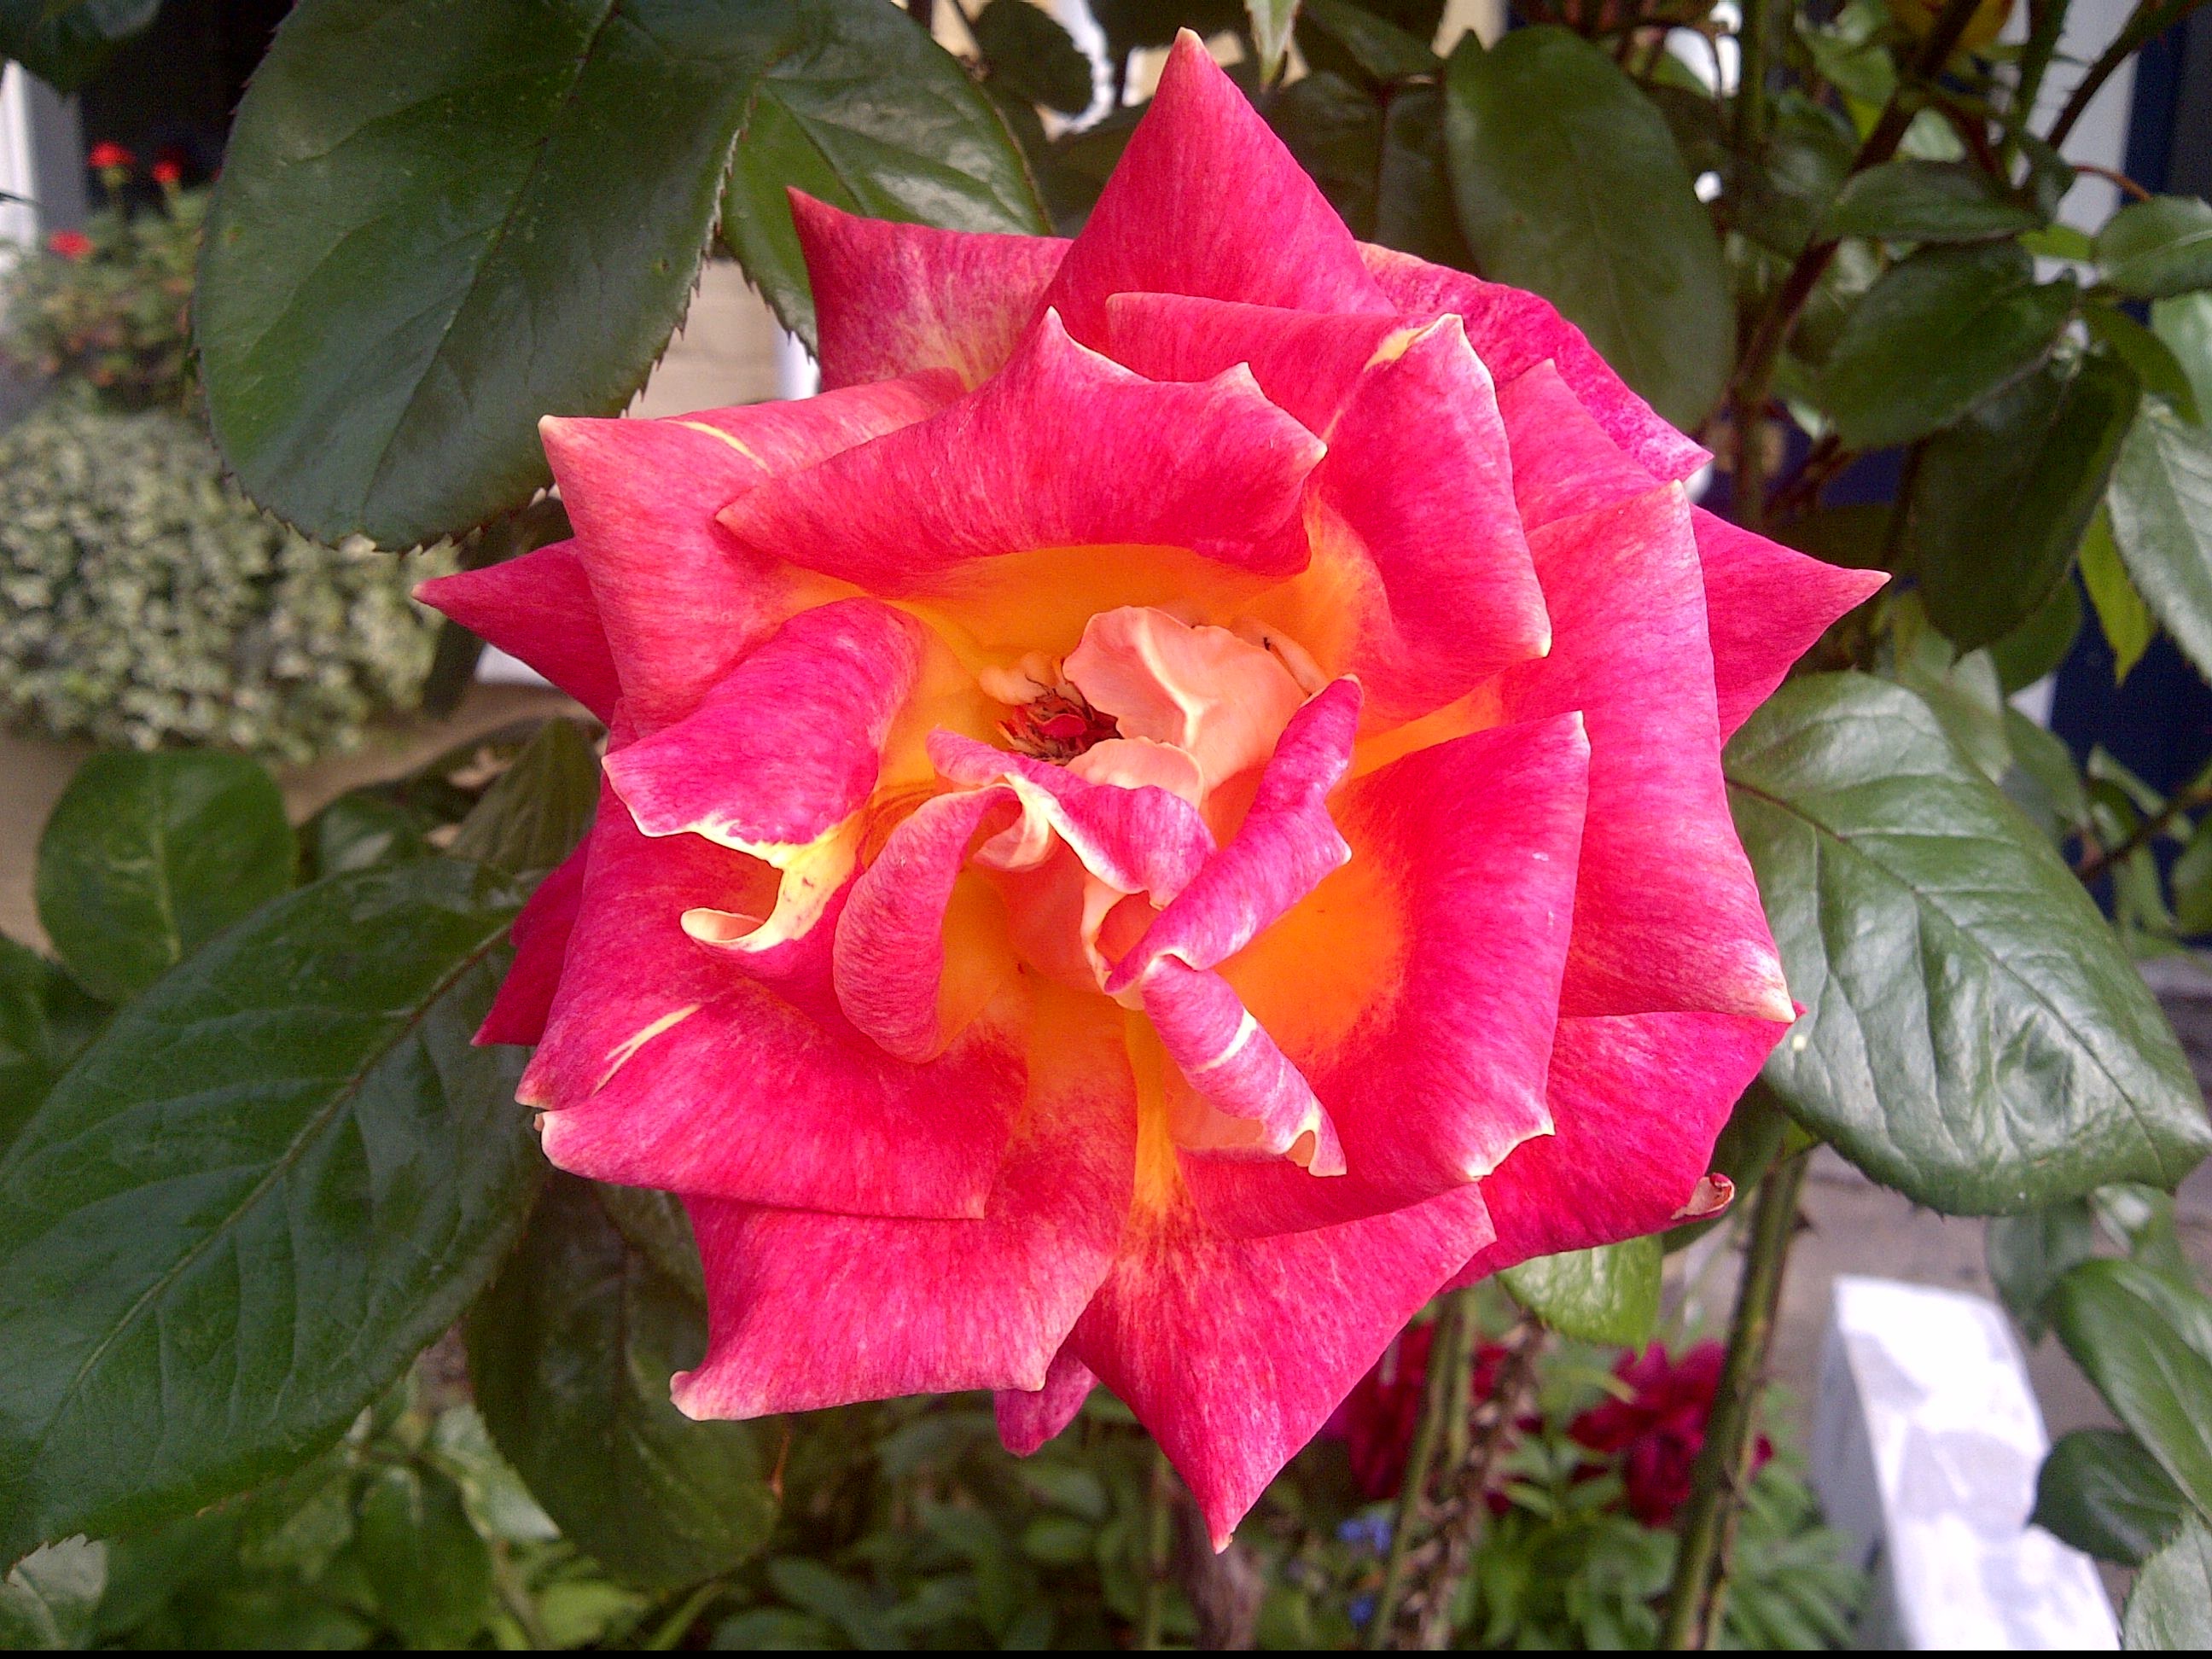
nature, plant, flower, petal, bloom, rose, botany, flora, shrub, flowering plant, garden roses, rose family, land plant